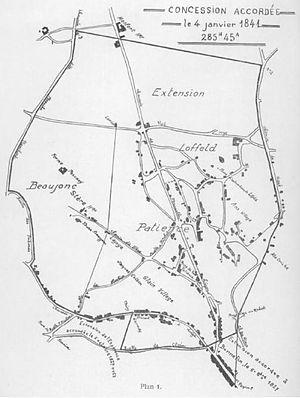
La Société anonyme des Charbonnages de Patience et Beaujonc réunis est une ancienne société d'exploitation de charbonnages de la région belge de Liège. Sa concession d'activité se situait sur le territoire au nord-ouest du centre de la ville, sur les anciennes communes de Liège, Glain, Saint-Nicolas et Ans.